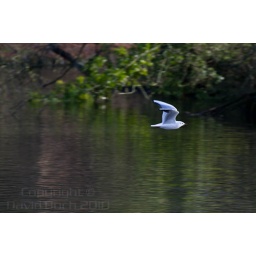
Seagull flying over lake in aerodynamic shape